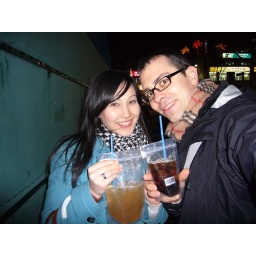
Enjoying Jack & Coke and a Long Island Ice Tea in a bag on the street